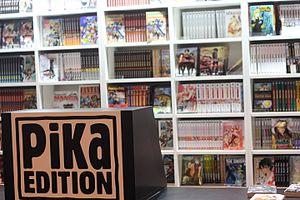
Salon du livre de Paris, 20-23 mars 2015, Parc des expositions de la porte de Versailles.